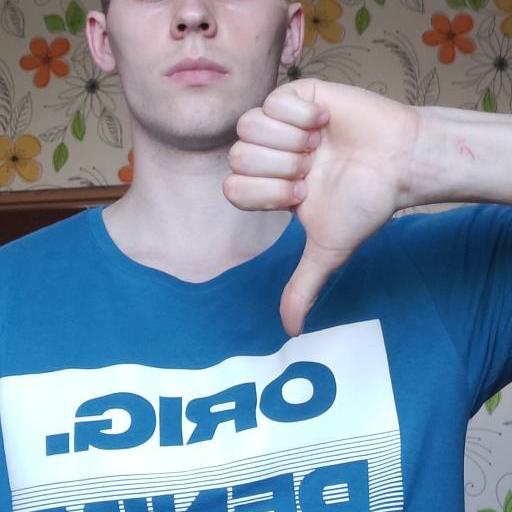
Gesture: dislike